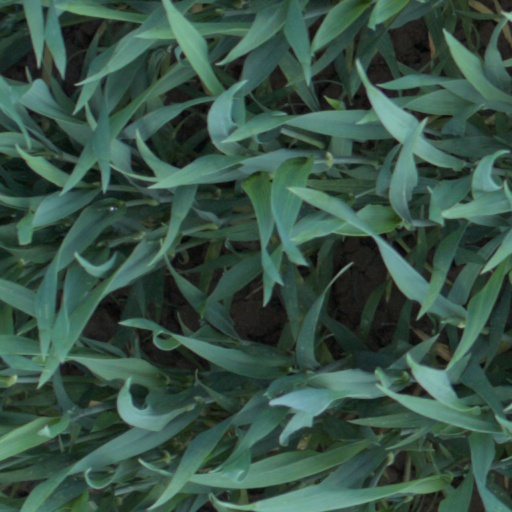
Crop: wheat